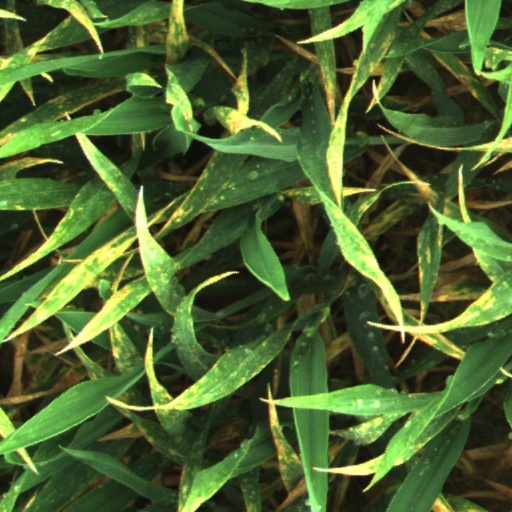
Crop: wheat